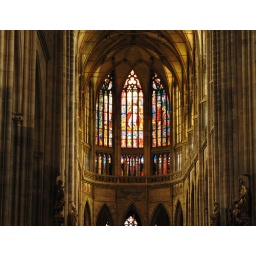
Stained-glass window in Prague castle cathedral